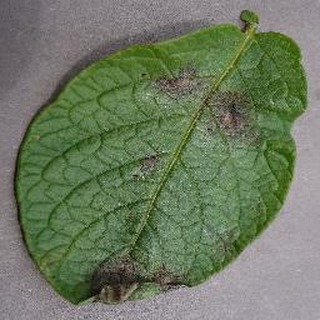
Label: potato_late_blight